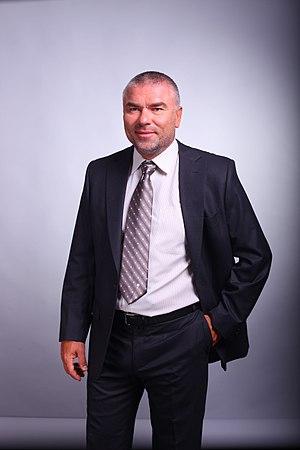
Les élections législatives bulgares de 2021 ont lieu le 28 mars 2021 en Bulgarie. Des élections anticipées étaient un temps jugées probables à la suite d'un scandale immobilier touchant le gouvernement.
Veselin Naydenov Mareshki est un homme politique bulgare, fondateur de Volya, un parti populiste.
Des élections législatives anticipées ont eu lieu en Bulgarie le 26 mars 2017.